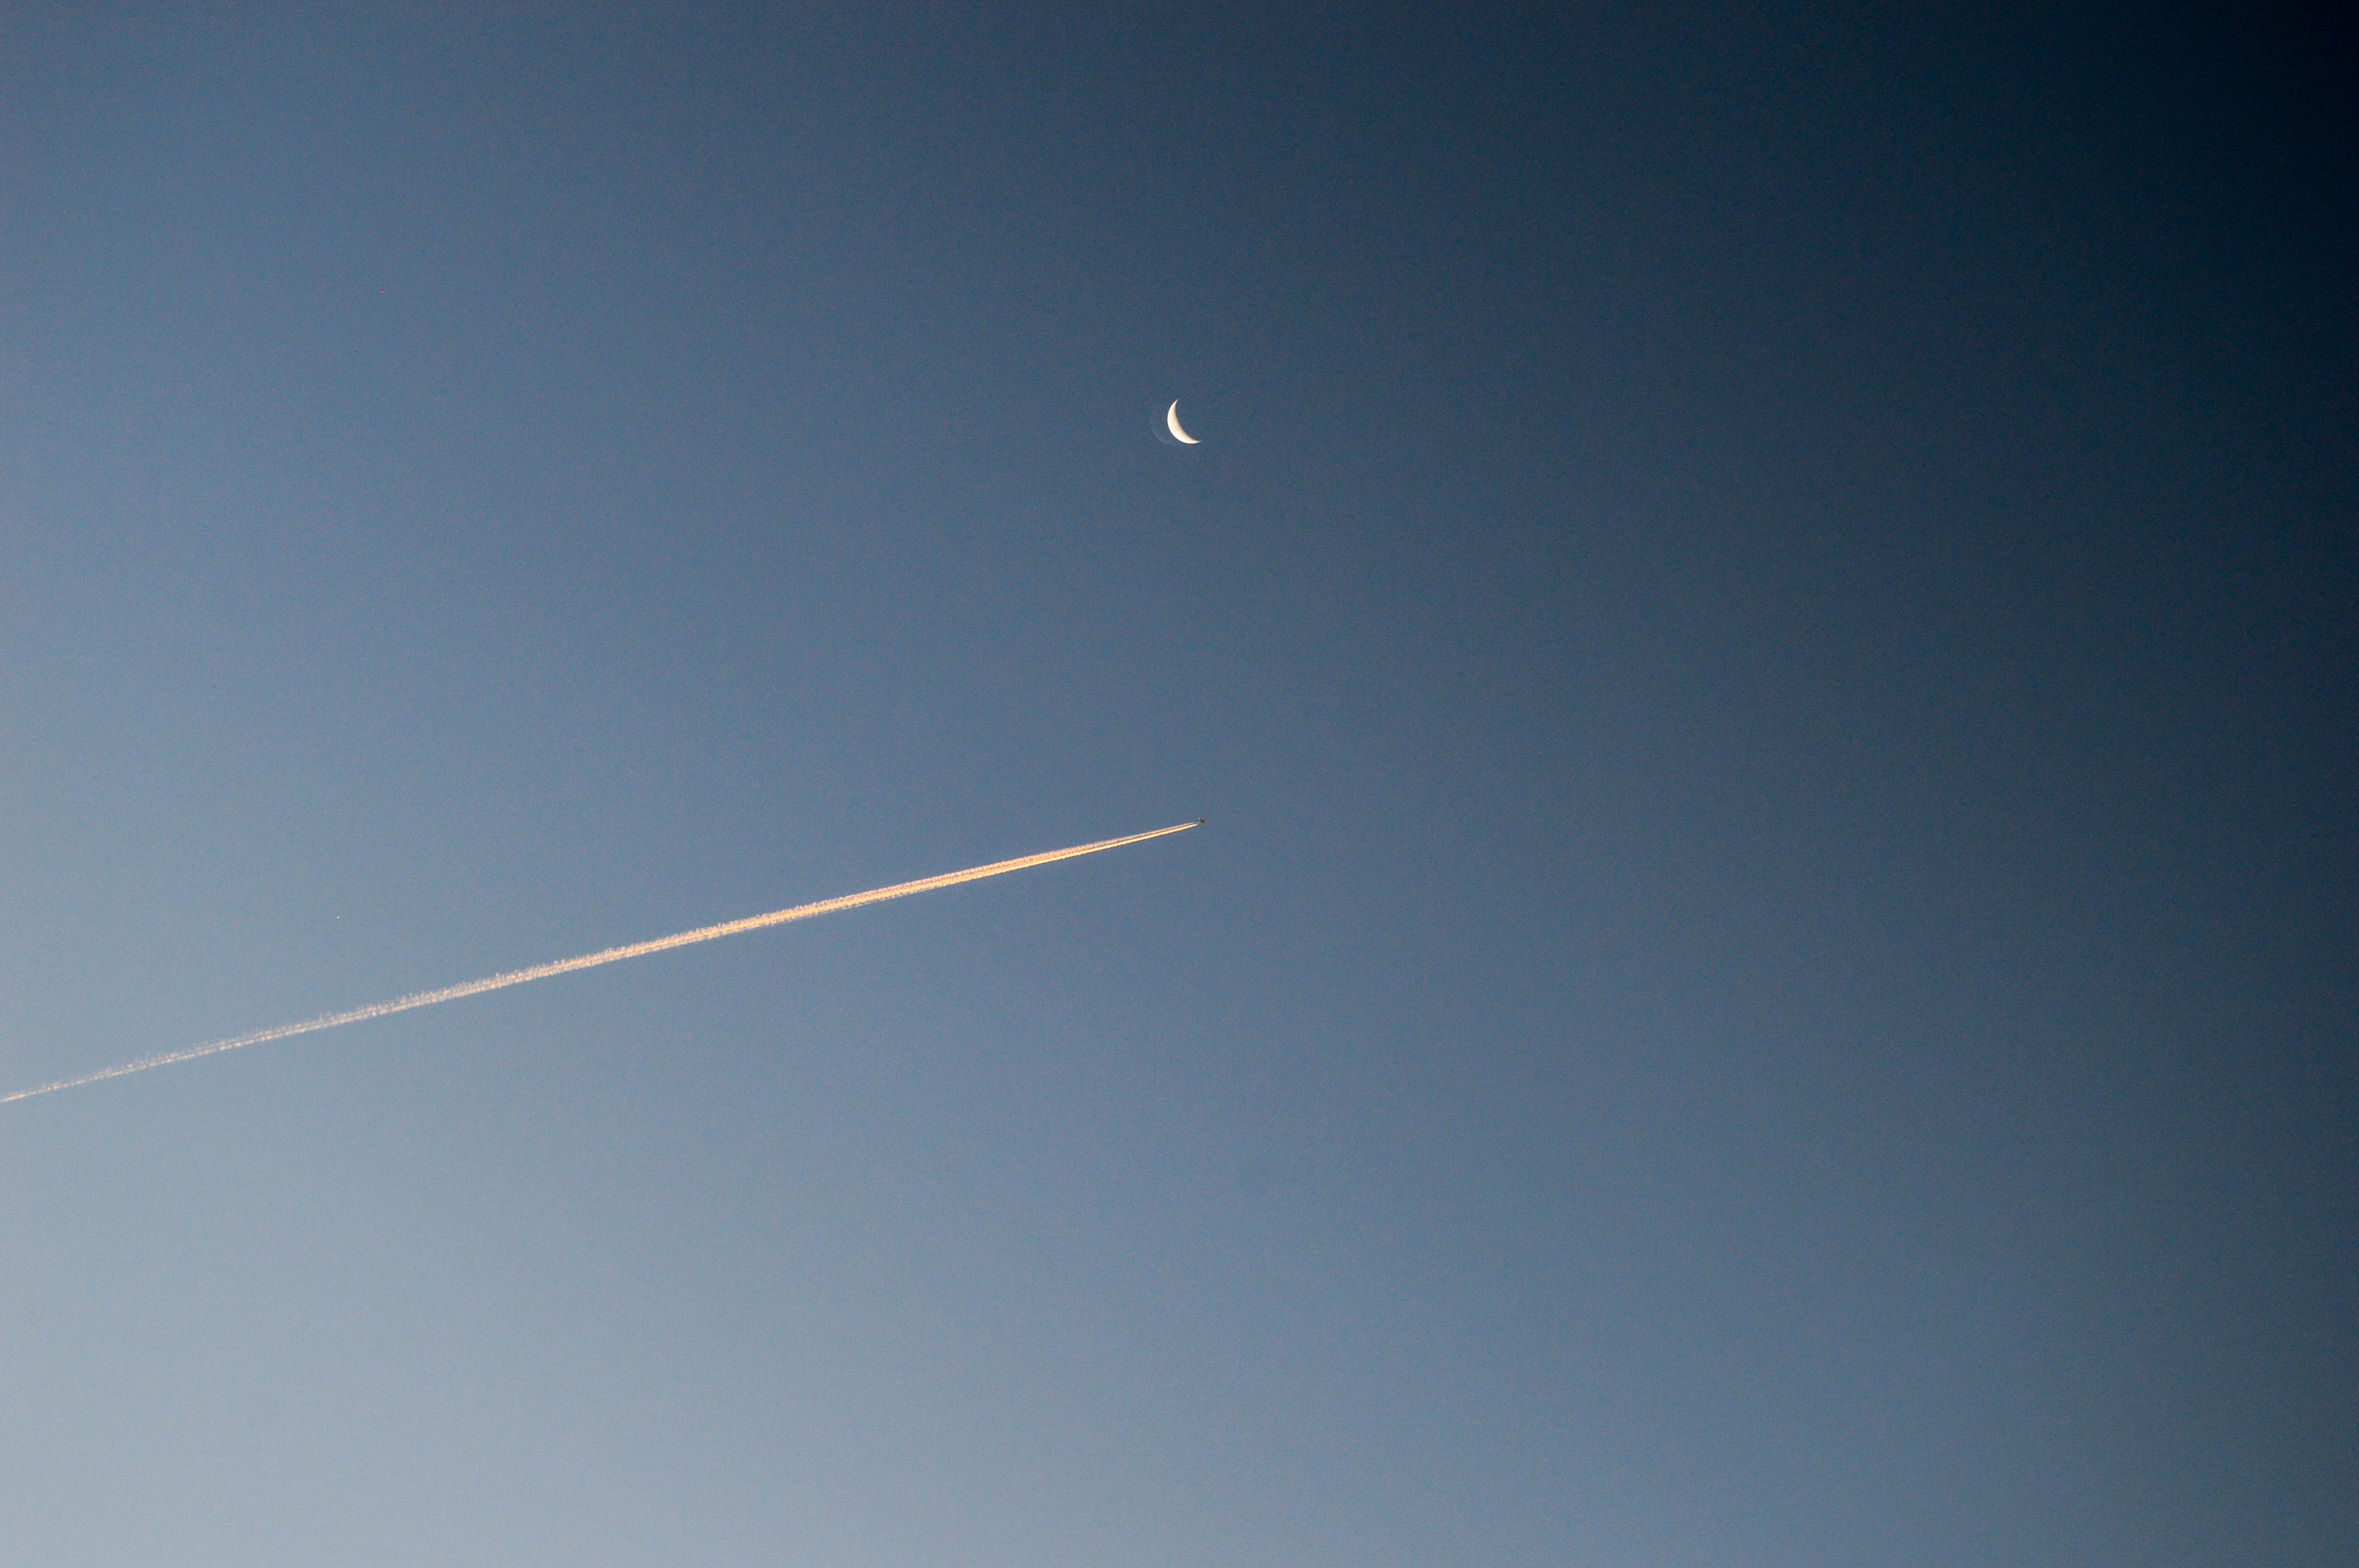
wing, sky, airplane, aircraft, line, vehicle, flight, shape, crescent, astronomical object, atmosphere of earth